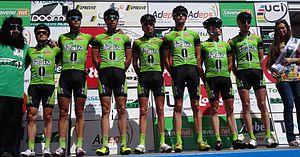
Reportage photographique réalisé le dimanche 22 juin à l'occasion du départ et de l'arrivée de la Flèche ardennaise 2014 à Herve, Belgique.
La saison 2014 de l'équipe cycliste T.Palm-Pôle Continental Wallon est la neuvième de cette équipe.
La 49ᵉ édition de la Flèche ardennaise a eu lieu le 22 juin 2014. La course fait partie du calendrier UCI Europe Tour 2014 en catégorie 1.2. Elle a été remportée par Stefan Küng en 4 h 18 min 20 s, suivi quarante-trois secondes plus tard par son coéquipier Loïc Vliegen et quarante-huit secondes plus tard par Boris Dron. Tim Vanspeybroeck, grâce à sa 19ᵉ place, reste leader de la Topcompétition. Sur 158 coureurs qui ont pris le départ, 56 seulement ont franchi la ligne d'arrivée.